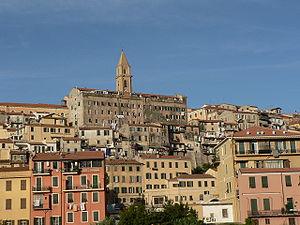
La ville italienne de Vintimille, sur la frontière avec la France. Italiano: La città ligure di Ventimiglia. Español: Vista de la ciudad italiana de Ventimiglia..